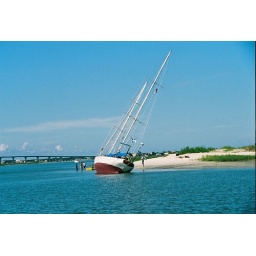
Anchor near sand bar - high tide. Low tide - maintain underside. High-tide turn around and repeat.